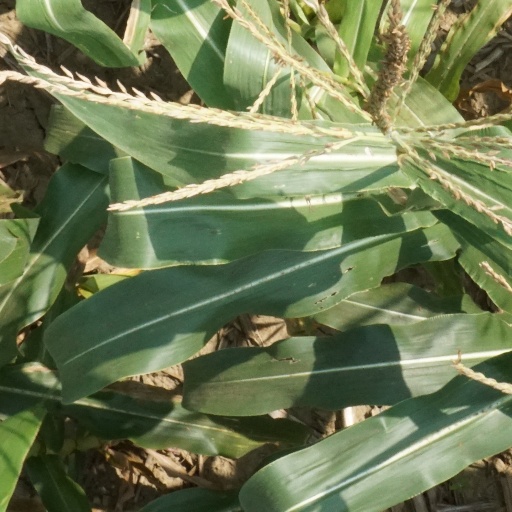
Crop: maize; corn